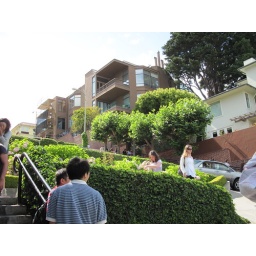
A day walking around SF. Random pictures of beautiful building and steetsA day walking around San Francisco. Random pictures of beautiful streets and buildings.